Batu Lintang camp

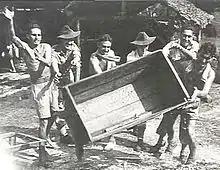
After liberation, ex-POWs throw away the pig trough in which the daily ration of boiled rice for 1200 men was served. The ration only half filled the trough, and was mixed with sweet potato tops.

The male civilian internees' regulations (prepared by the internees themselves) stated that ""Any persons who are not performing some useful work in war-time are failing in their moral obligation. Internees should therefore do their best to do such work as ... agriculture, farming, and stock-breeding, in order to increase the supply of foodstuffs to the camp."" Some male civilian internees chose to cultivate land around their compound in order to become self-supporting; however, the other work imposed on them meant that they never cultivated the land to its full effect. Some refused to carry out this work, even though it was for the common good. Work included wood-gathering parties, latrine duties, working as cookhouse staff and medical orderlies. Sundays were a rest day, but these were later cut to one in every three weeks.